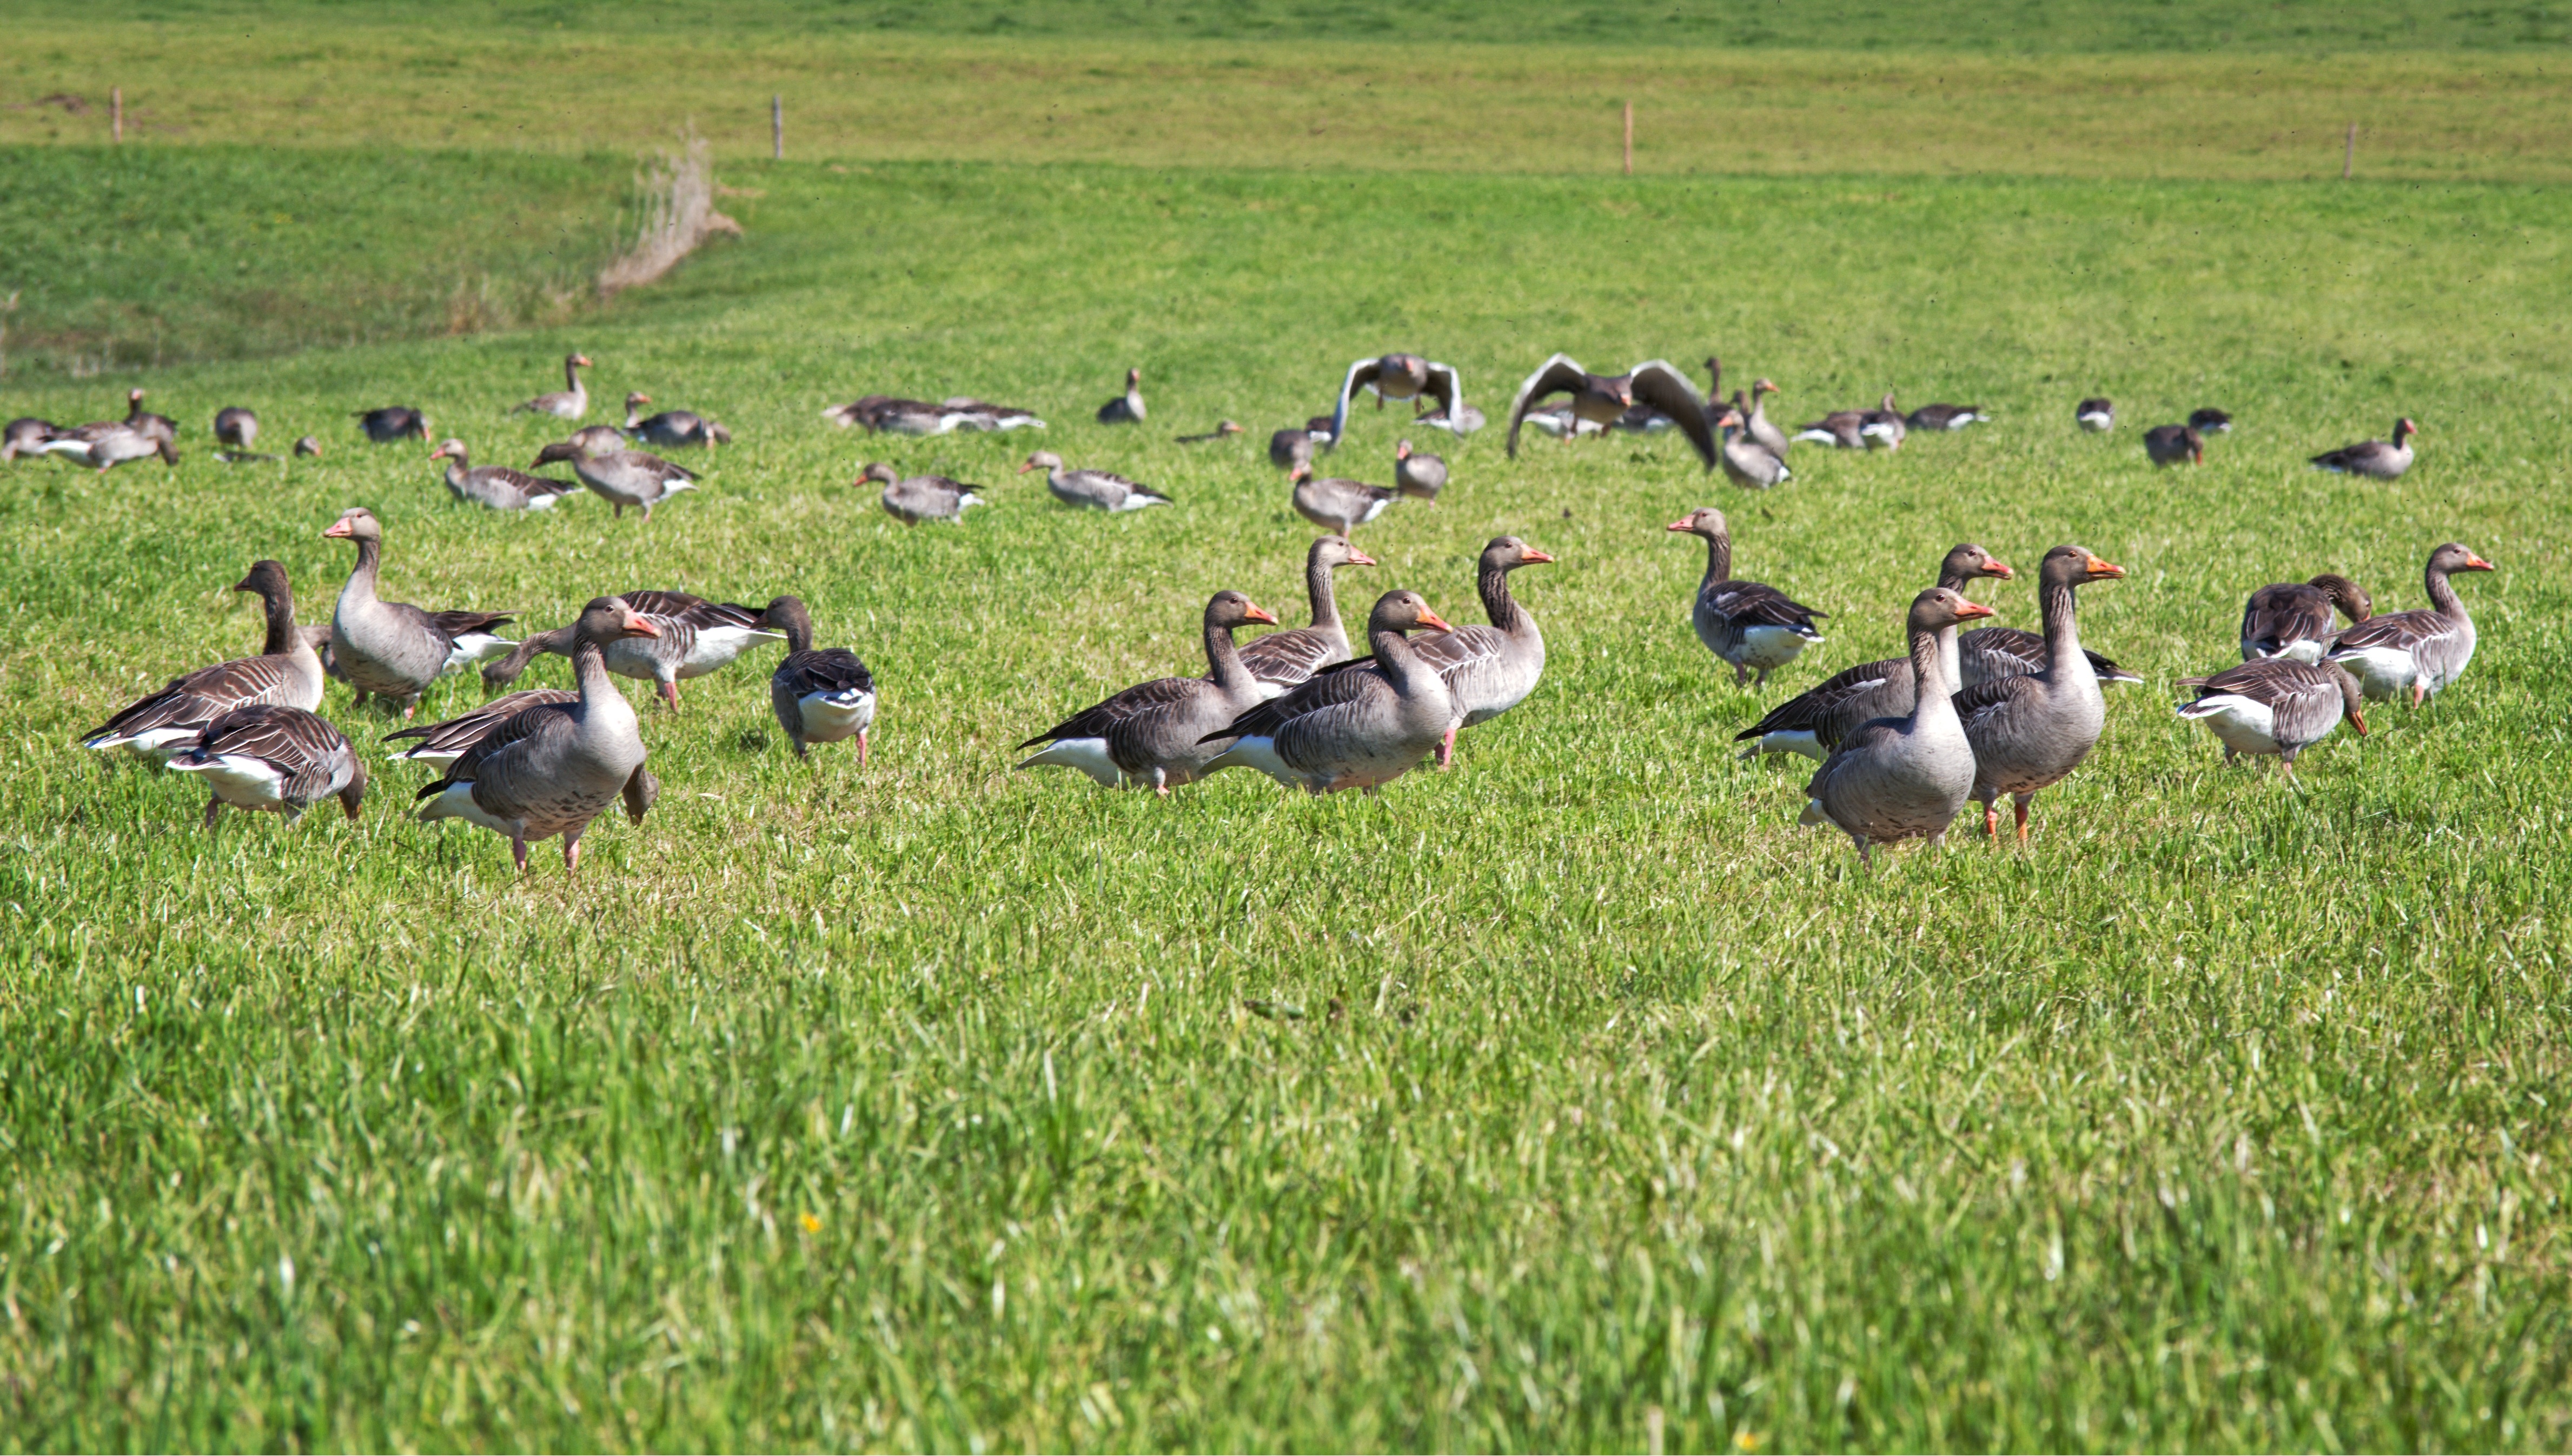
nature, grass, bird, meadow, prairie, animal, wildlife, pasture, rest, fauna, poultry, duck, grassland, goose, geese, vertebrate, waterfowl, water bird, click, wild geese, flock of birds, migratory birds, migratory bird, grey geese, ducks geese and swans